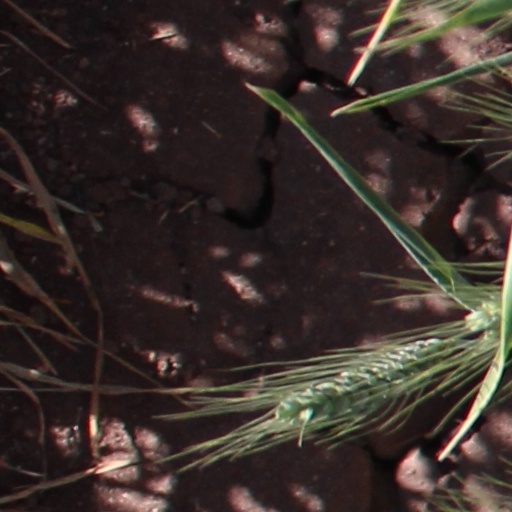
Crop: wheat